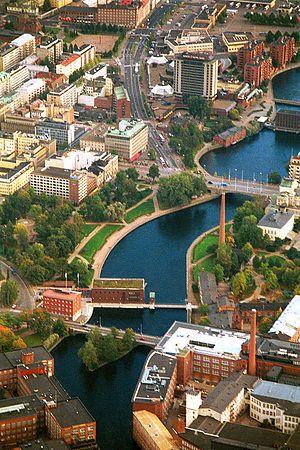
Une ville — le milieu urbain — est à la fois un milieu physique et humain où se concentre une population qui organise son espace en fonction du site et de son environnement, en fonction de ses besoins et de ses activités propres et aussi de contingences notamment socio-politiques. La ville est un milieu complexe qui ne peut cependant pas se résumer à une approche physique, car l'espace urbain est aussi la traduction spatiale de l'organisation dans l'espace et dans le temps des hommes et de leurs activités dans un contexte donné. Ce contexte est autant physique, économique, que politique, social ou culturel. L'approche de la ville ne peut être que diachronique et l'histoire des villes, de chaque ville ou agglomération reste un élément d'analyse essentiel. La ville peut être comparée avec un écosystème qui interagit en permanence comme un milieu avec ses hôtes. Les principes qui régissent la structure et l'organisation de la ville sont étudiés par la sociologie urbaine, l'urbanisme ou encore l'économie urbaine.